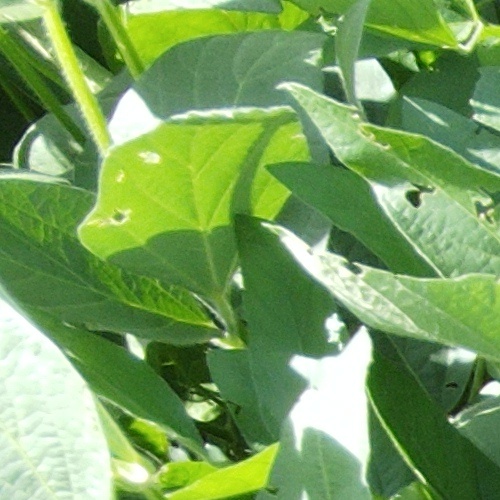
Label: Caterpillar